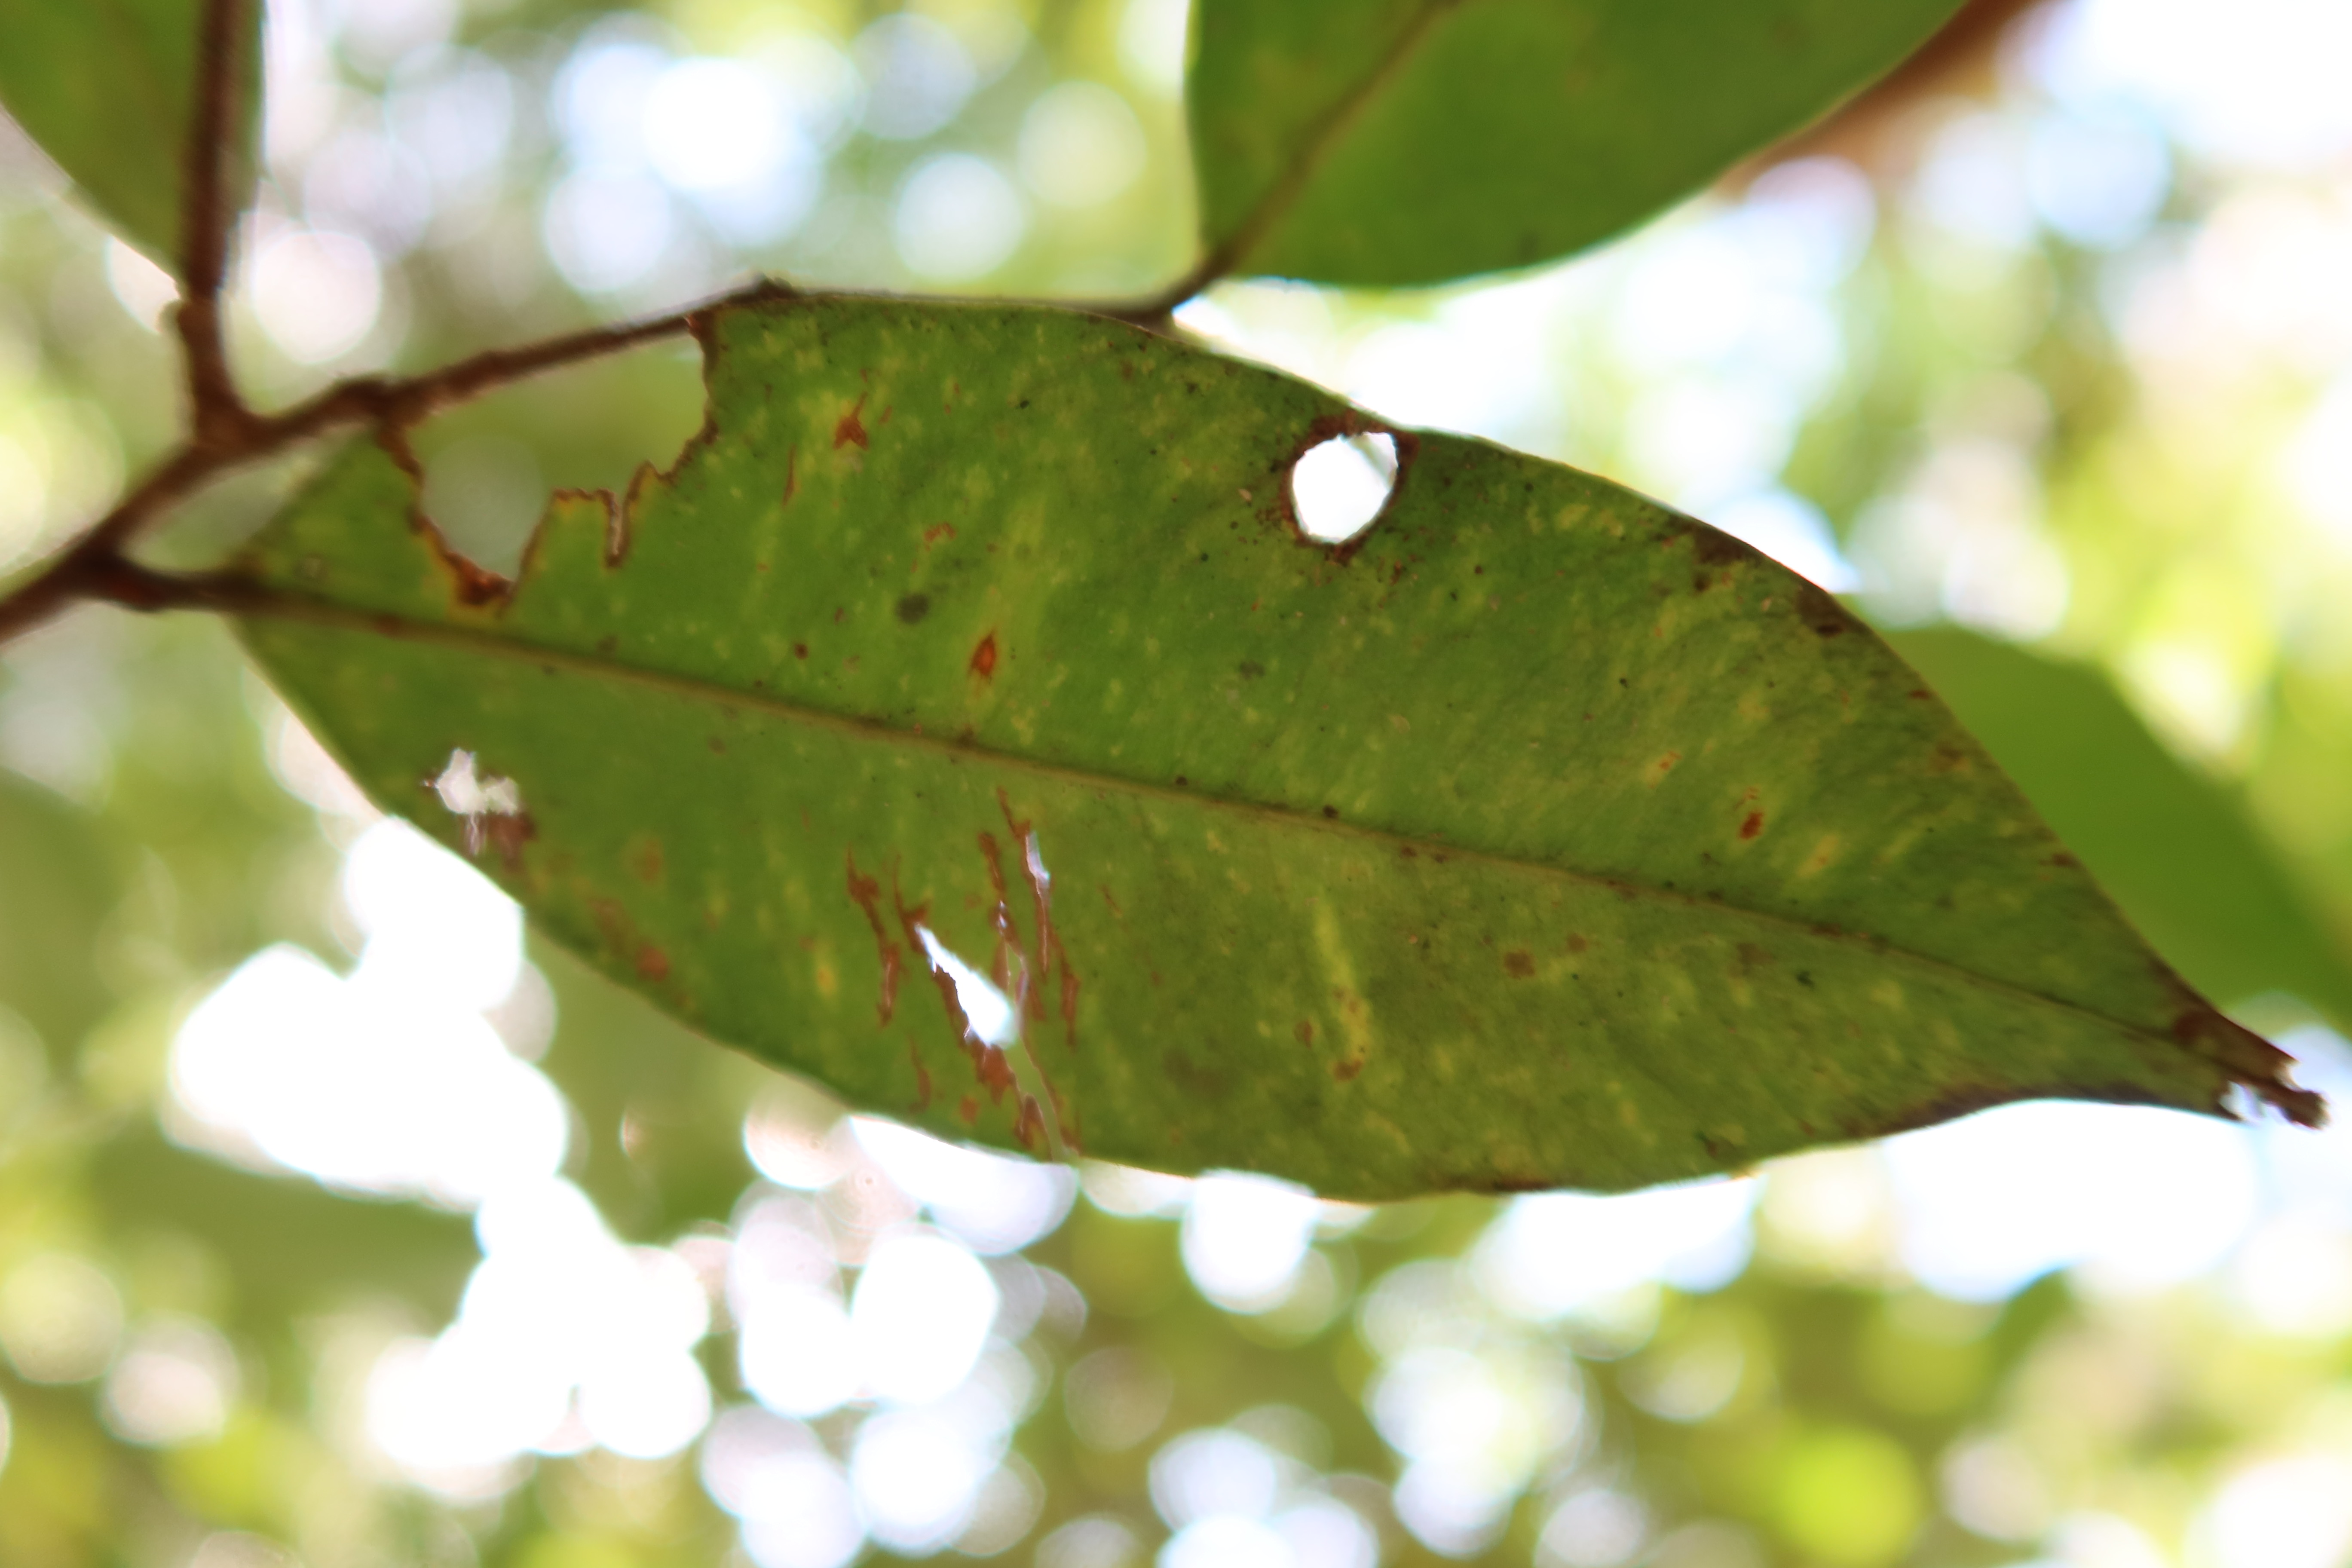
Label: Anthracnose